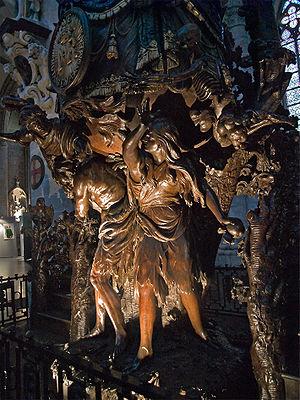
Adam et Ève chassés du jardin d'Éden, détail de la chaire sculptée par Hendrik Frans Verbruggen (1699), cathédrale Saints-Michel-et-Gudule, Bruxelles, Belgique.
Le fruit défendu est d'abord, selon le récit biblique de la Genèse, le fruit de l'arbre de la connaissance du bien et du mal planté au milieu du jardin d'Éden, qui donne la connaissance du bien et du mal.
La cathédrale Saints-Michel-et-Gudule, située à Bruxelles en Belgique, est la cocathédrale de l'archidiocèse catholique de Malines-Bruxelles.